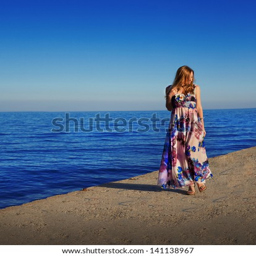
beautiful woman in pink dress at the sea beach